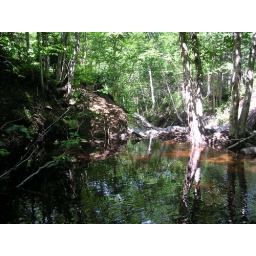
This surreal pool of bright red water is just below Beulach Ban falls on Cape Breton Island.